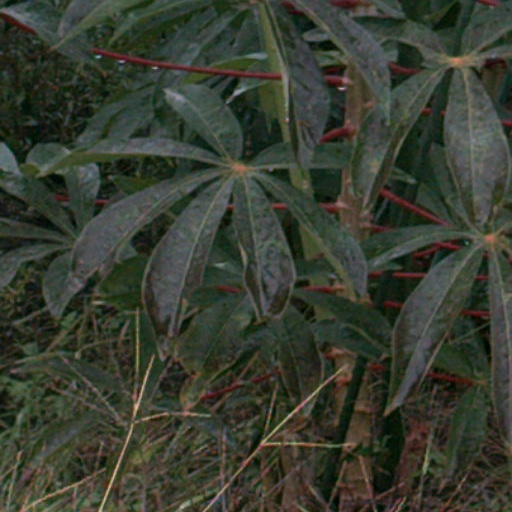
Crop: cassava